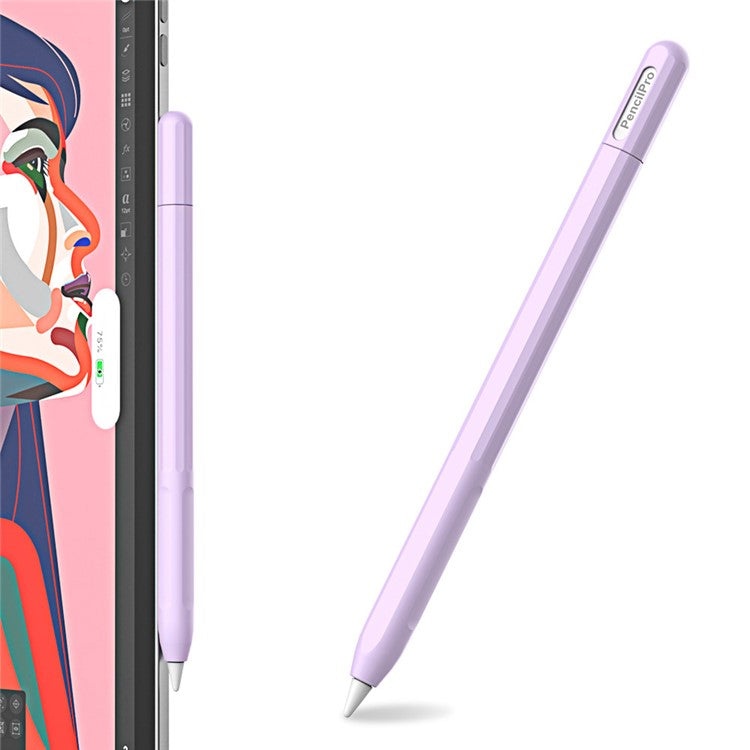
For Apple Pencil Pro Silicone Sleeve Color Splicing Stylus Pen Protective Skin Cover - Purple
For Apple Pencil Pro Silicone Sleeve Color Splicing Stylus Pen Protective Skin Cover - Purple Designed to prevent slipping and not scratch your hands Make your writing and drawing experience better Skin-friendly material, comfortable grip feeling, feels better than a bare pen Lightweight, comfortable, drop-proof and shock-proof Split design, no need to remove the sleeve for charging Specification: Material: silicone Size: 133*10mm Thickness: 0.62-0.67mm
Brand: UNIQKART
Category: Electronics > Electronics Accessories > Computer Accessories > Stylus Pen Nibs & Refills